COVID-19 pandemic in popular culture

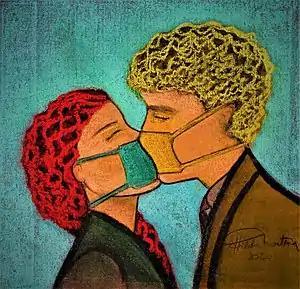
"Afectos en pandemia," by Hilda Chaulo

The COVID-19 pandemic swept the world in the early months of 2020, causing massive economic and social disruption. In addition to the disease itself, populations have often dealt with lockdowns, shortages and pandemic fatigue, political and cultural turmoil. This made the pandemic a time of exceptional stress, driving some people to seek peaceful escapism in media and others to consume media concerning fictional pandemics (i.e., zombie apocalypses) in an effort to make sense of the event. Themes include contagion, isolation and loss of control. The pandemic also impacted people's use of social media as well as the sports industry.